Answer in natural language. How many Chairs are visible in the scene? Choose between the following options: 5, 4, 3, 1 or 2
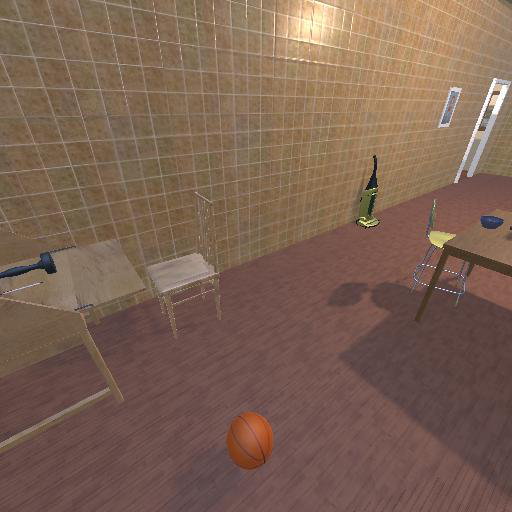
<answer>2</answer>